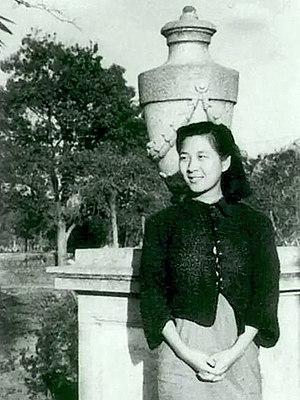
Xia Peisu, née le 8 juillet 1923 à Chongqing et décédée le 27 août 2014 à Pékin, est une informaticienne chinoise. Surnommée dans son pays la « mère de l'informatique chinoise », elle est reconnue comme pionnière et fondatrice de l'industrie informatique du pays et a ainsi contribué à faire de la Chine un pays leader en sciences informatiques, l'un des centres de l'industrie informatique mondiale.